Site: brandenburg
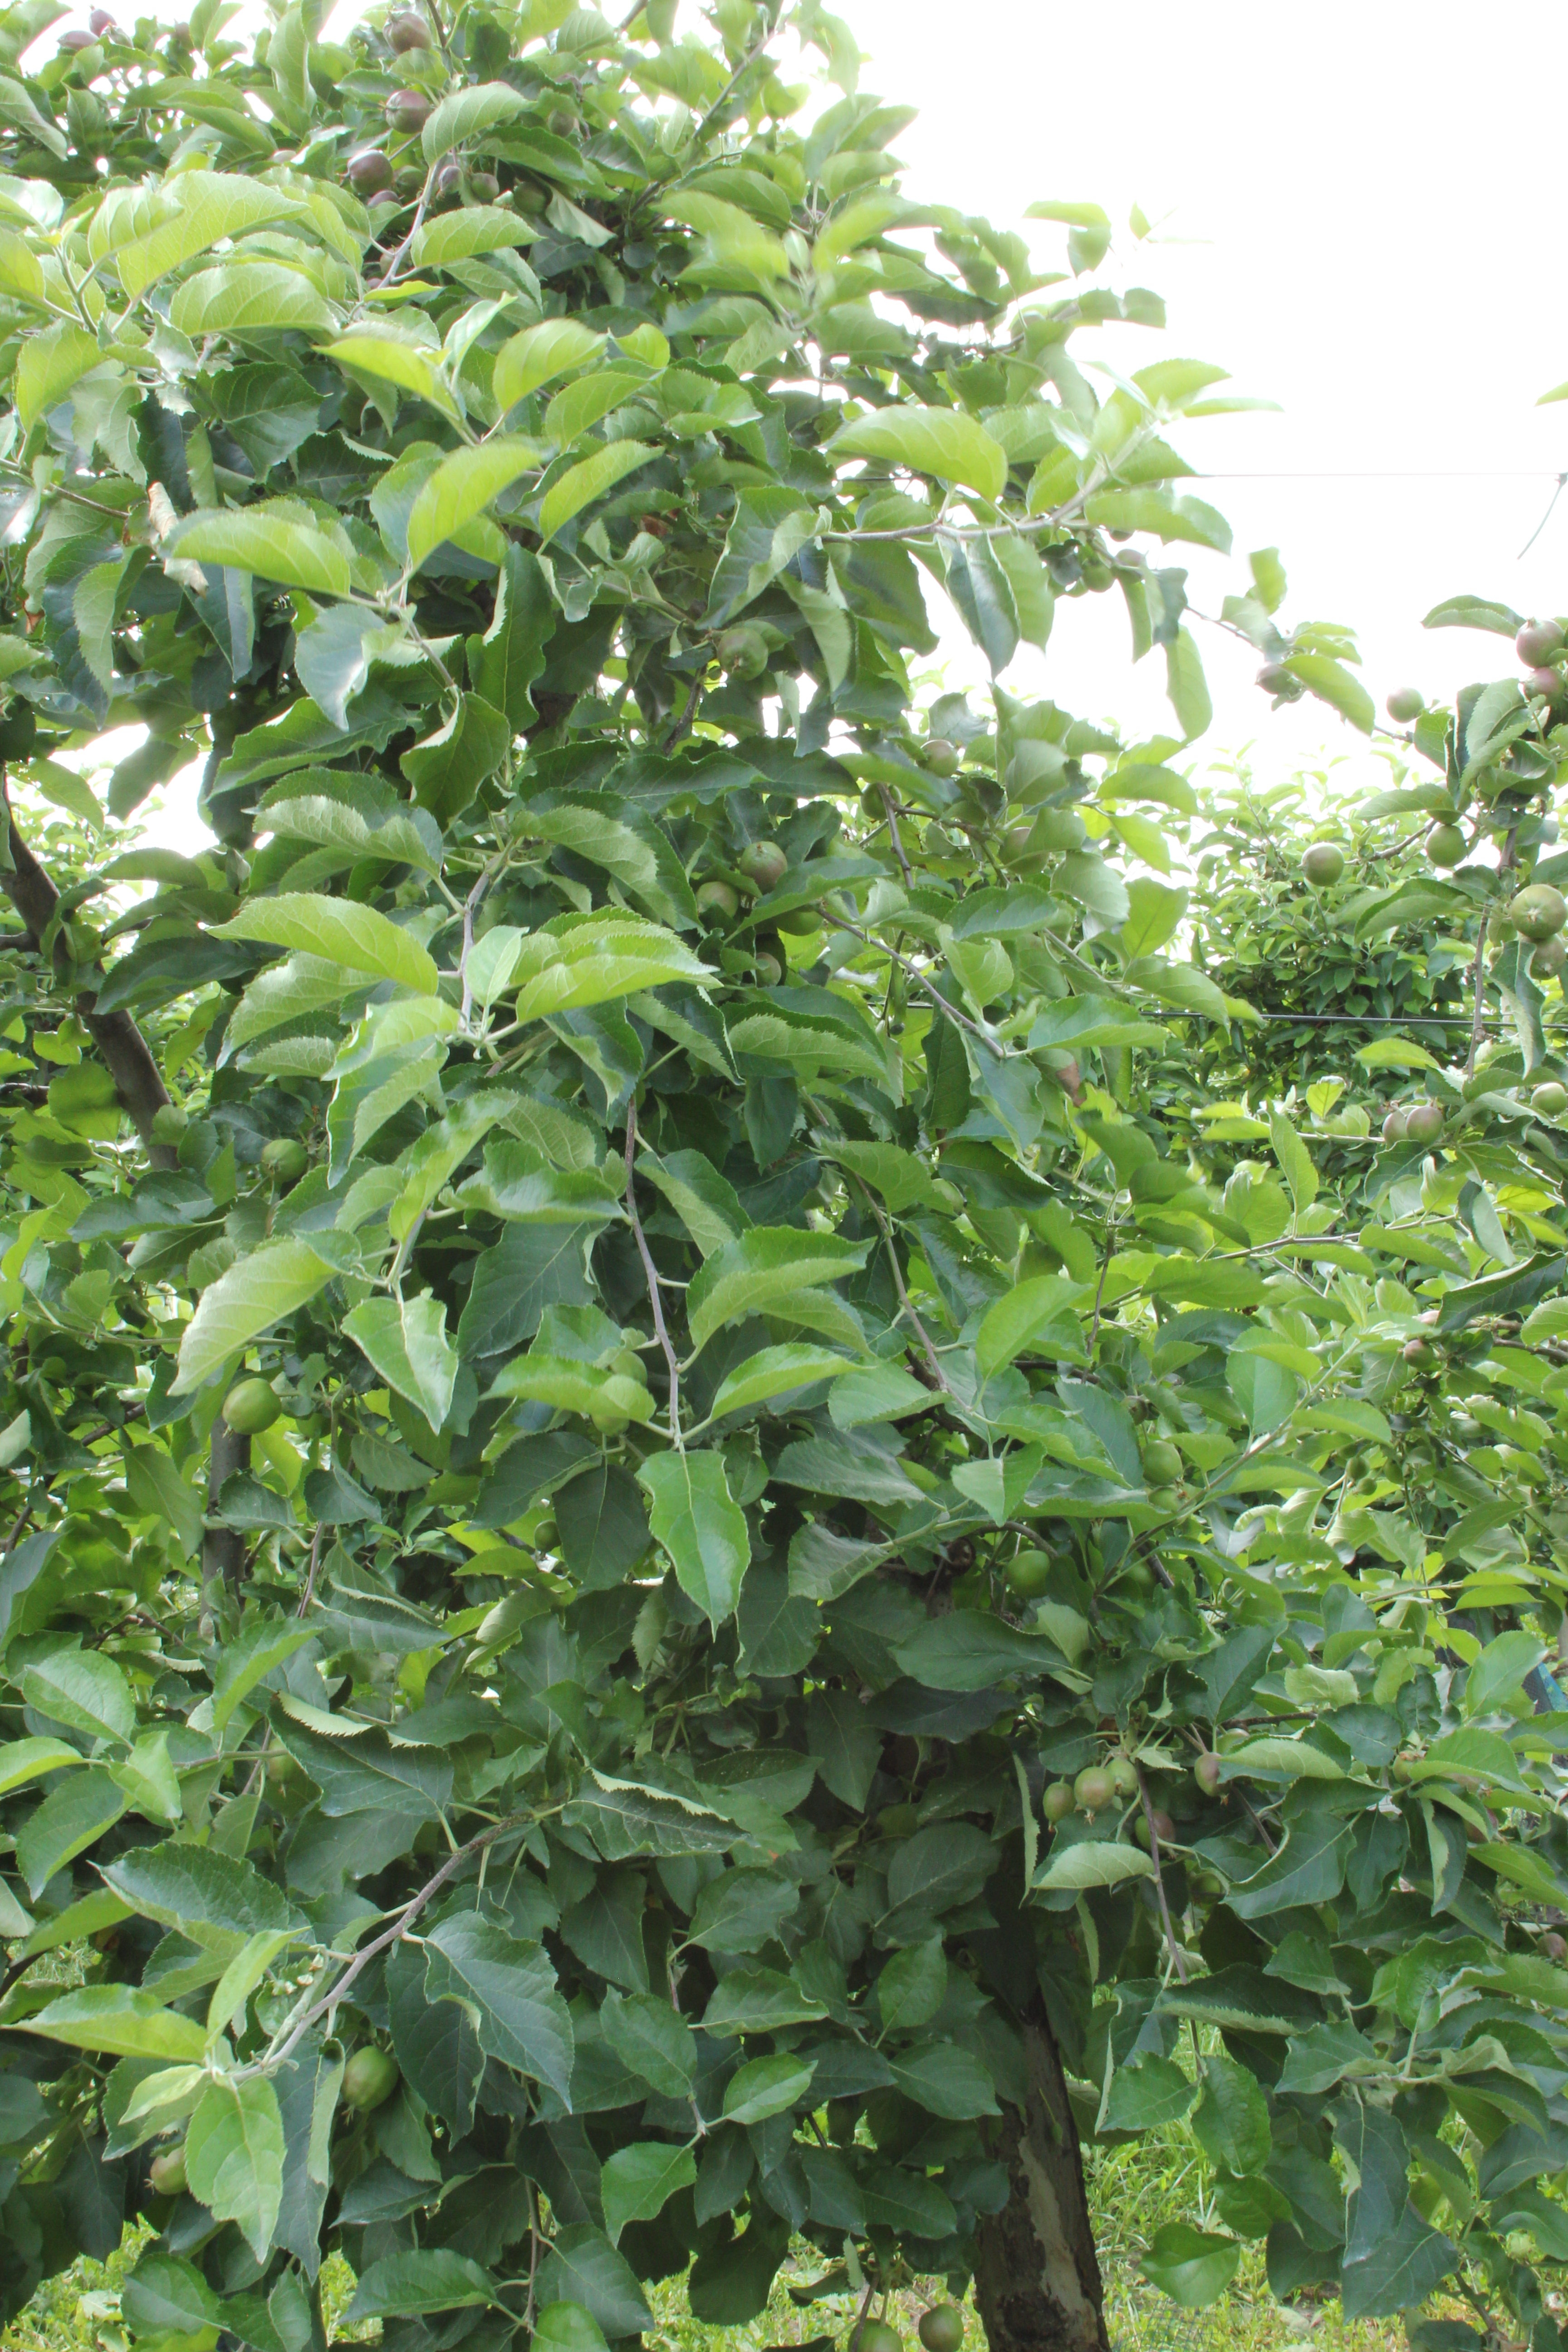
Growth stage (BBCH 73): Development of fruit